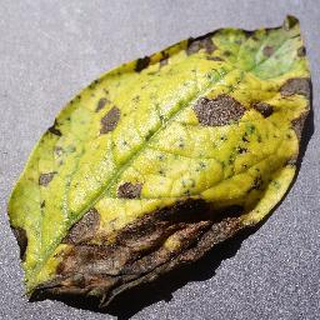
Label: potato_early_blight